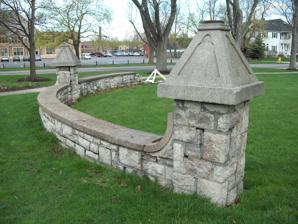
Building: Entranceway at Main Street at Westfield Road and Ivyhurst Road
Country: United States of America
Year built: 1920
United States historic place Entranceway at Main Street at Westfield Road and Ivyhurst Road U.S. National Register of Historic Places Entranceway at Main Street at Westfield Road and Ivyhurst Road, April 2010 Show map of New York Show map of the United States Location Main St., jct. with Westfield Road and Ivyhurst Road, Amherst, New York Coordinates 42°57′51.57″N 78°47′51.55″W / 42.9643250°N 78.7976528°W / 42.9643250; -78.7976528 Built 1920 Architect Sattler, John; Goode & Sickels, Realtors MPS Suburban Development of Buffalo, New York MPS NRHP reference No. 09000558 Added to NRHP July 23, 2009 Entranceway at Main Street at Westfield Road and Ivyhurst Road is a suburban residential subdivision entranceway built about 1920 by John Sattler.  It is located on Main Street ( New York State Route 5 ) in the town of Amherst within Erie County .  It consists of stone posts, connecting quarter-height stone walls, and accent light fixtures located on either street corner. It was added to the National Register of Historic Places in 2009. References